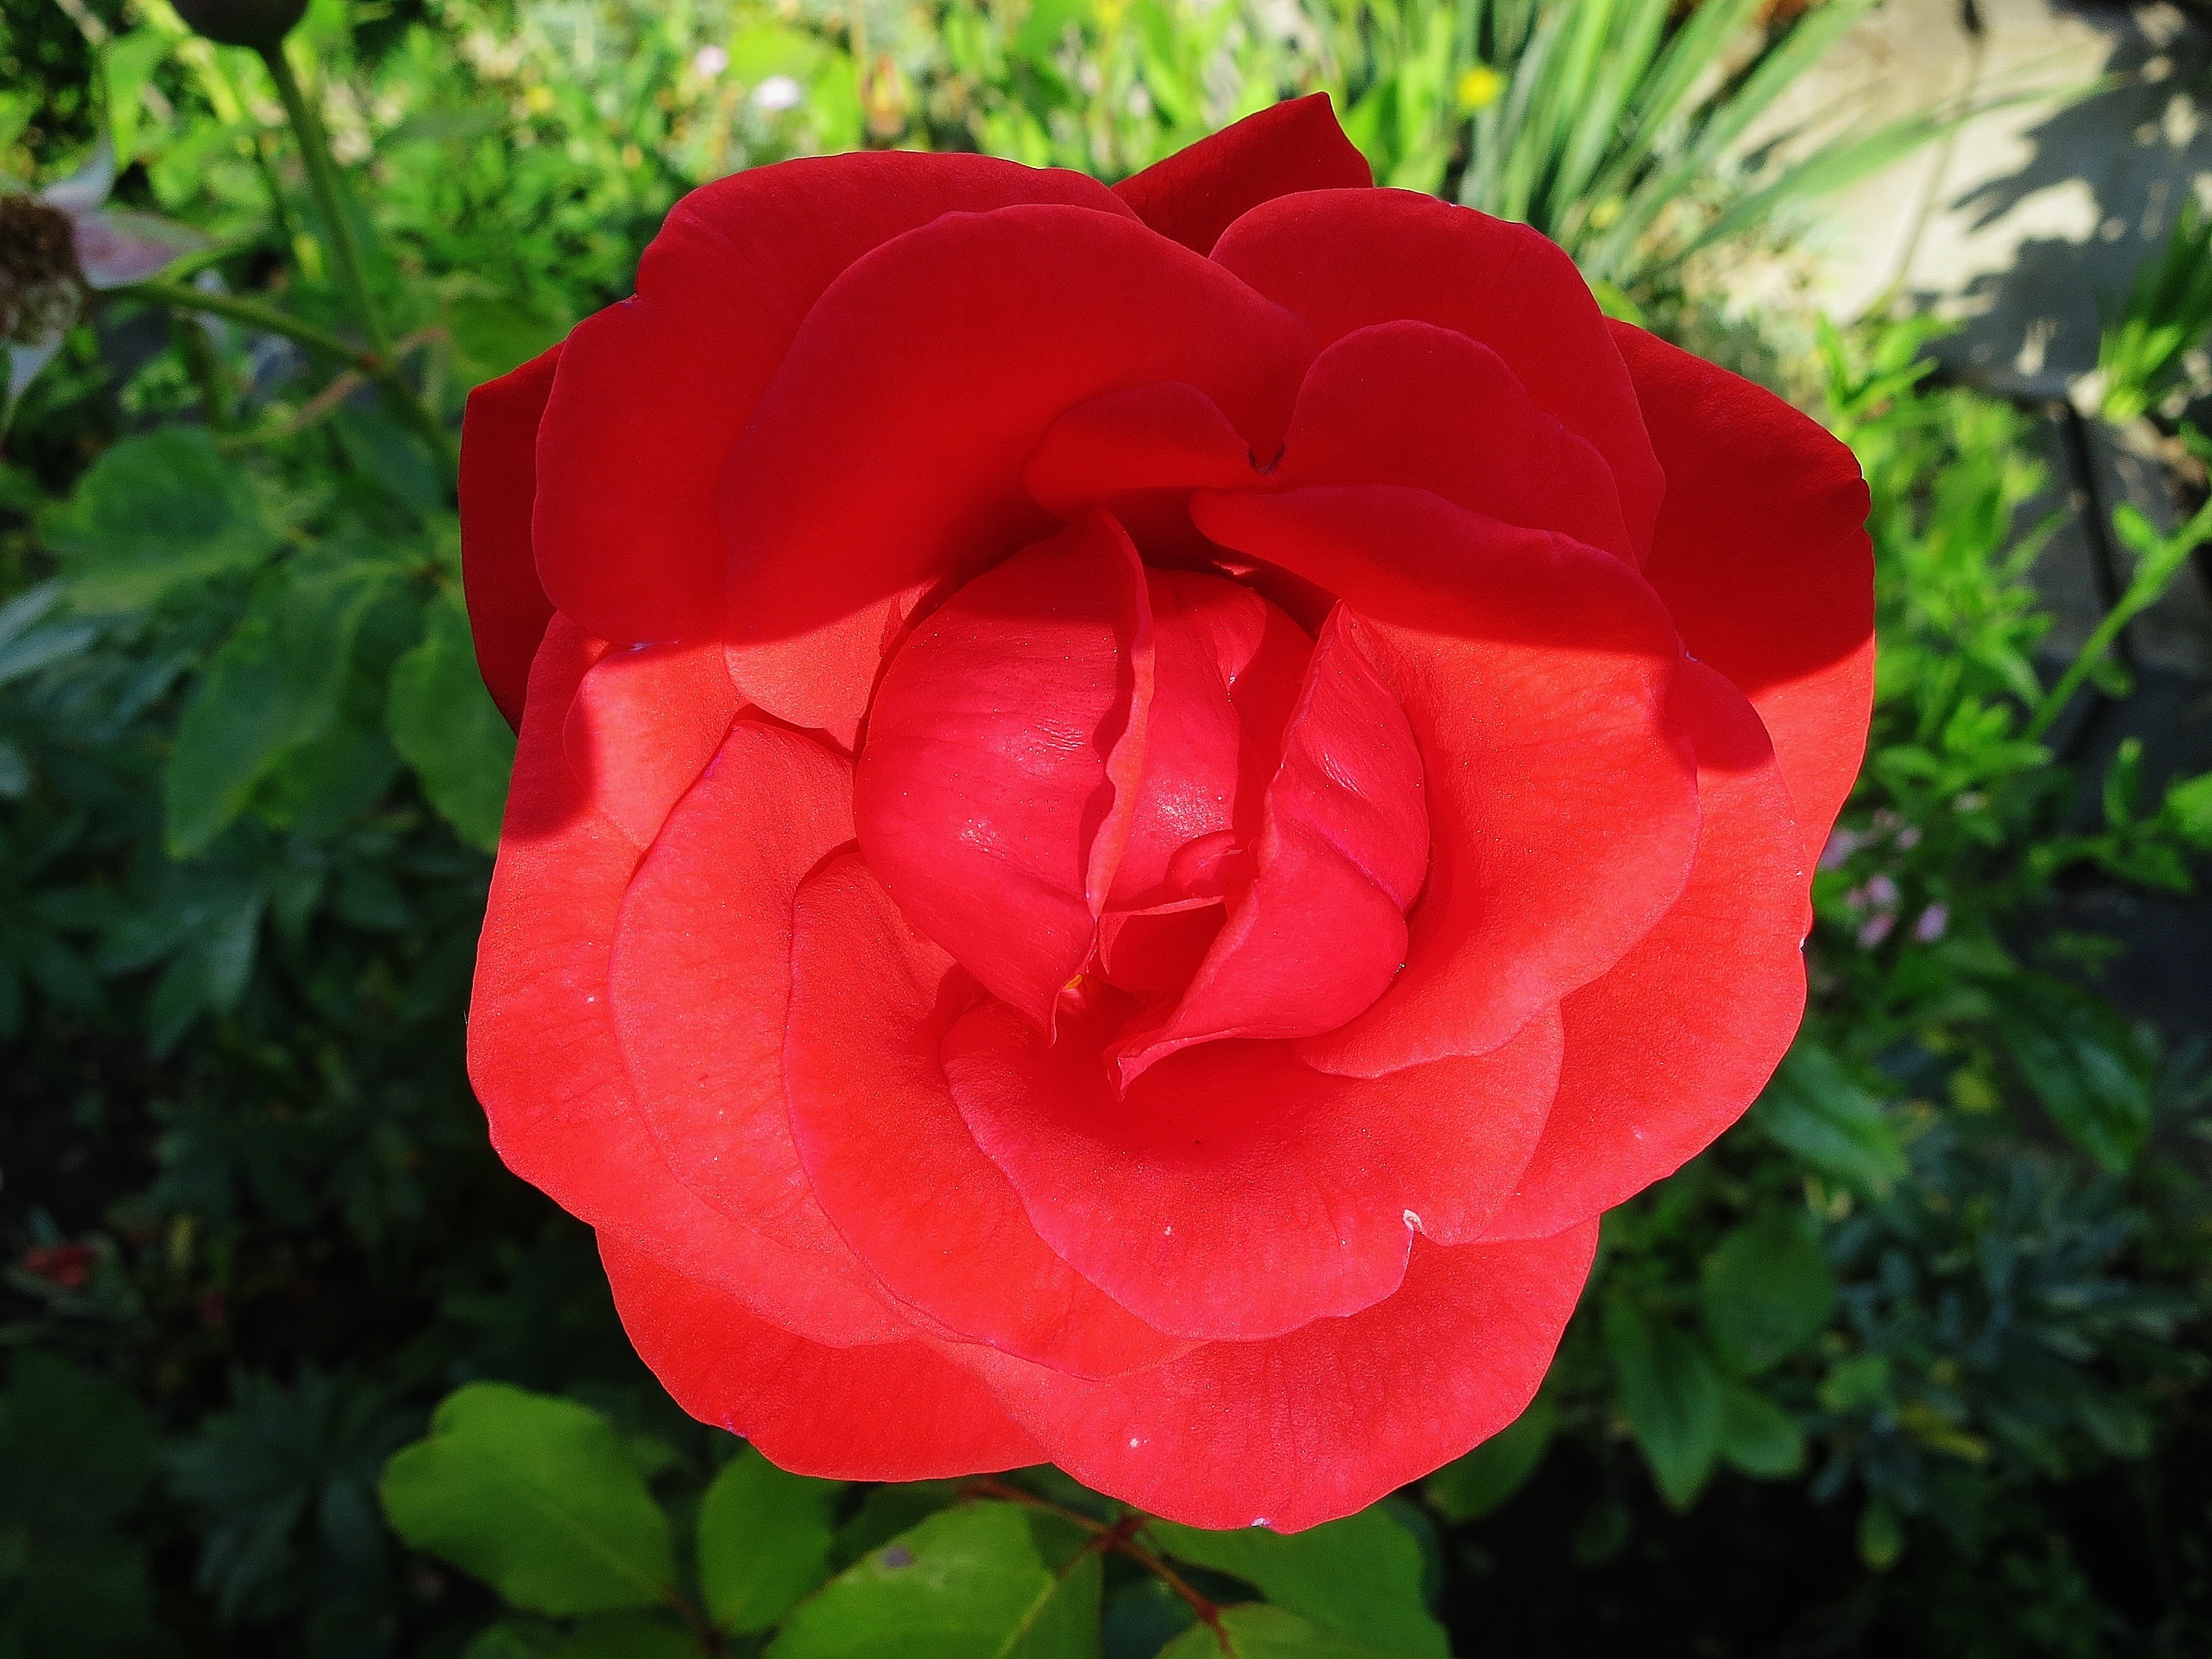
blossom, plant, flower, petal, bloom, love, rose, red, romance, romantic, wedding, flora, beauty, beautiful, floribunda, feelings, flowering plant, garden roses, rose family, scent of roses, annual plant, land plant, rosa centifolia, rose order